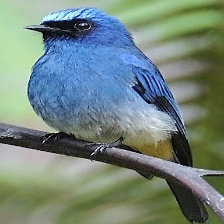
Species: INDIGO FLYCATCHER
Scientific name: EUMYIAS INDIGO